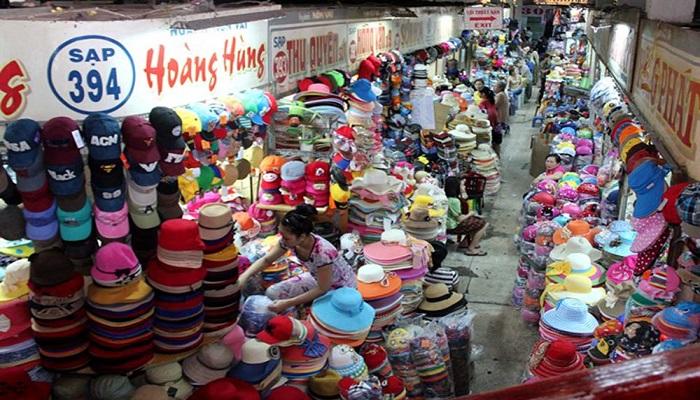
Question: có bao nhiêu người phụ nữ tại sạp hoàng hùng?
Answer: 1 người